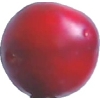
Label: cherry_wax_red